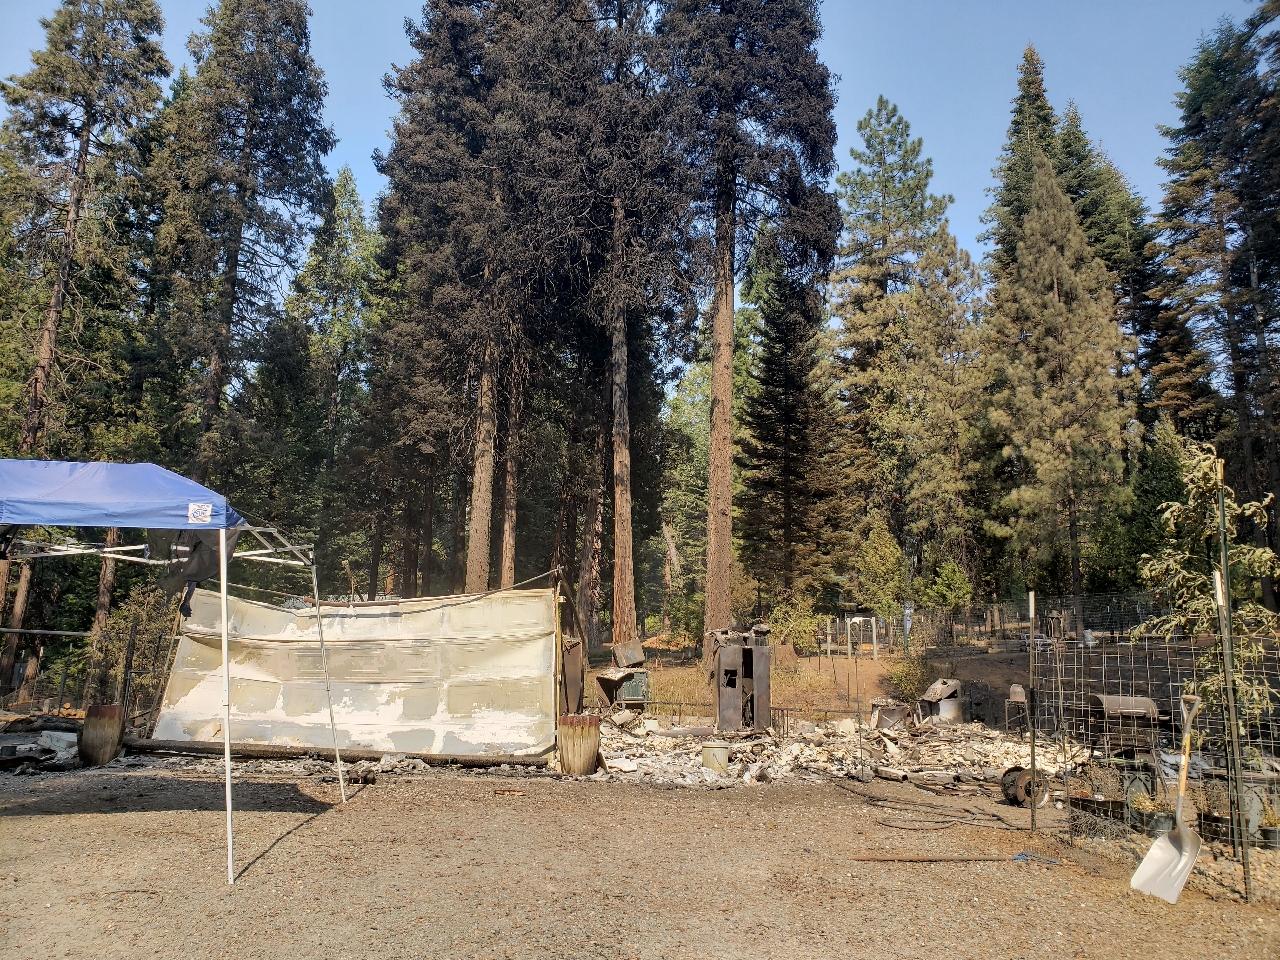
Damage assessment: destroyed